Judo

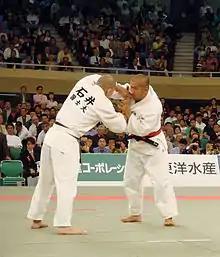
All-Japan Judo Championships, 2007 men's final

Penalties may be given for: passivity or preventing progress in the match; for safety infringements (for example by using prohibited techniques), or for behavior that is deemed to be against the spirit of judo. Fighting must be stopped if a participant is outside the designated area on the mat.